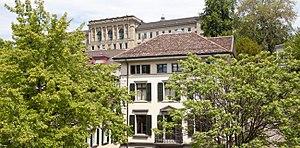
Cette liste présente les biens culturels d'importance nationale dans le canton de Zurich. Cette liste correspond à l'édition 2009 de l'Inventaire Suisse des biens culturels d'importance nationale pour le canton de Zurich. Il est trié par commune et inclus : 204 bâtiments séparés, 66 collections, 50 sites archéologiques et trois cas particuliers.
Les Archives suisses d'histoire contemporaine, plus connues sous leur nom en allemand Archiv für Zeitgeschichte, font partie de l’Institut d’histoire contemporaine de l’École polytechnique fédérale de Zurich. Elles conservent des archives sur l’histoire de la Suisse de la fin du XIXᵉ siècle à nos jours, avec un accent mis sur la politique, l’économie et l’histoire du peuple juif. Les collections sont constituées de fonds privés venant d’institutions ou de personnes.